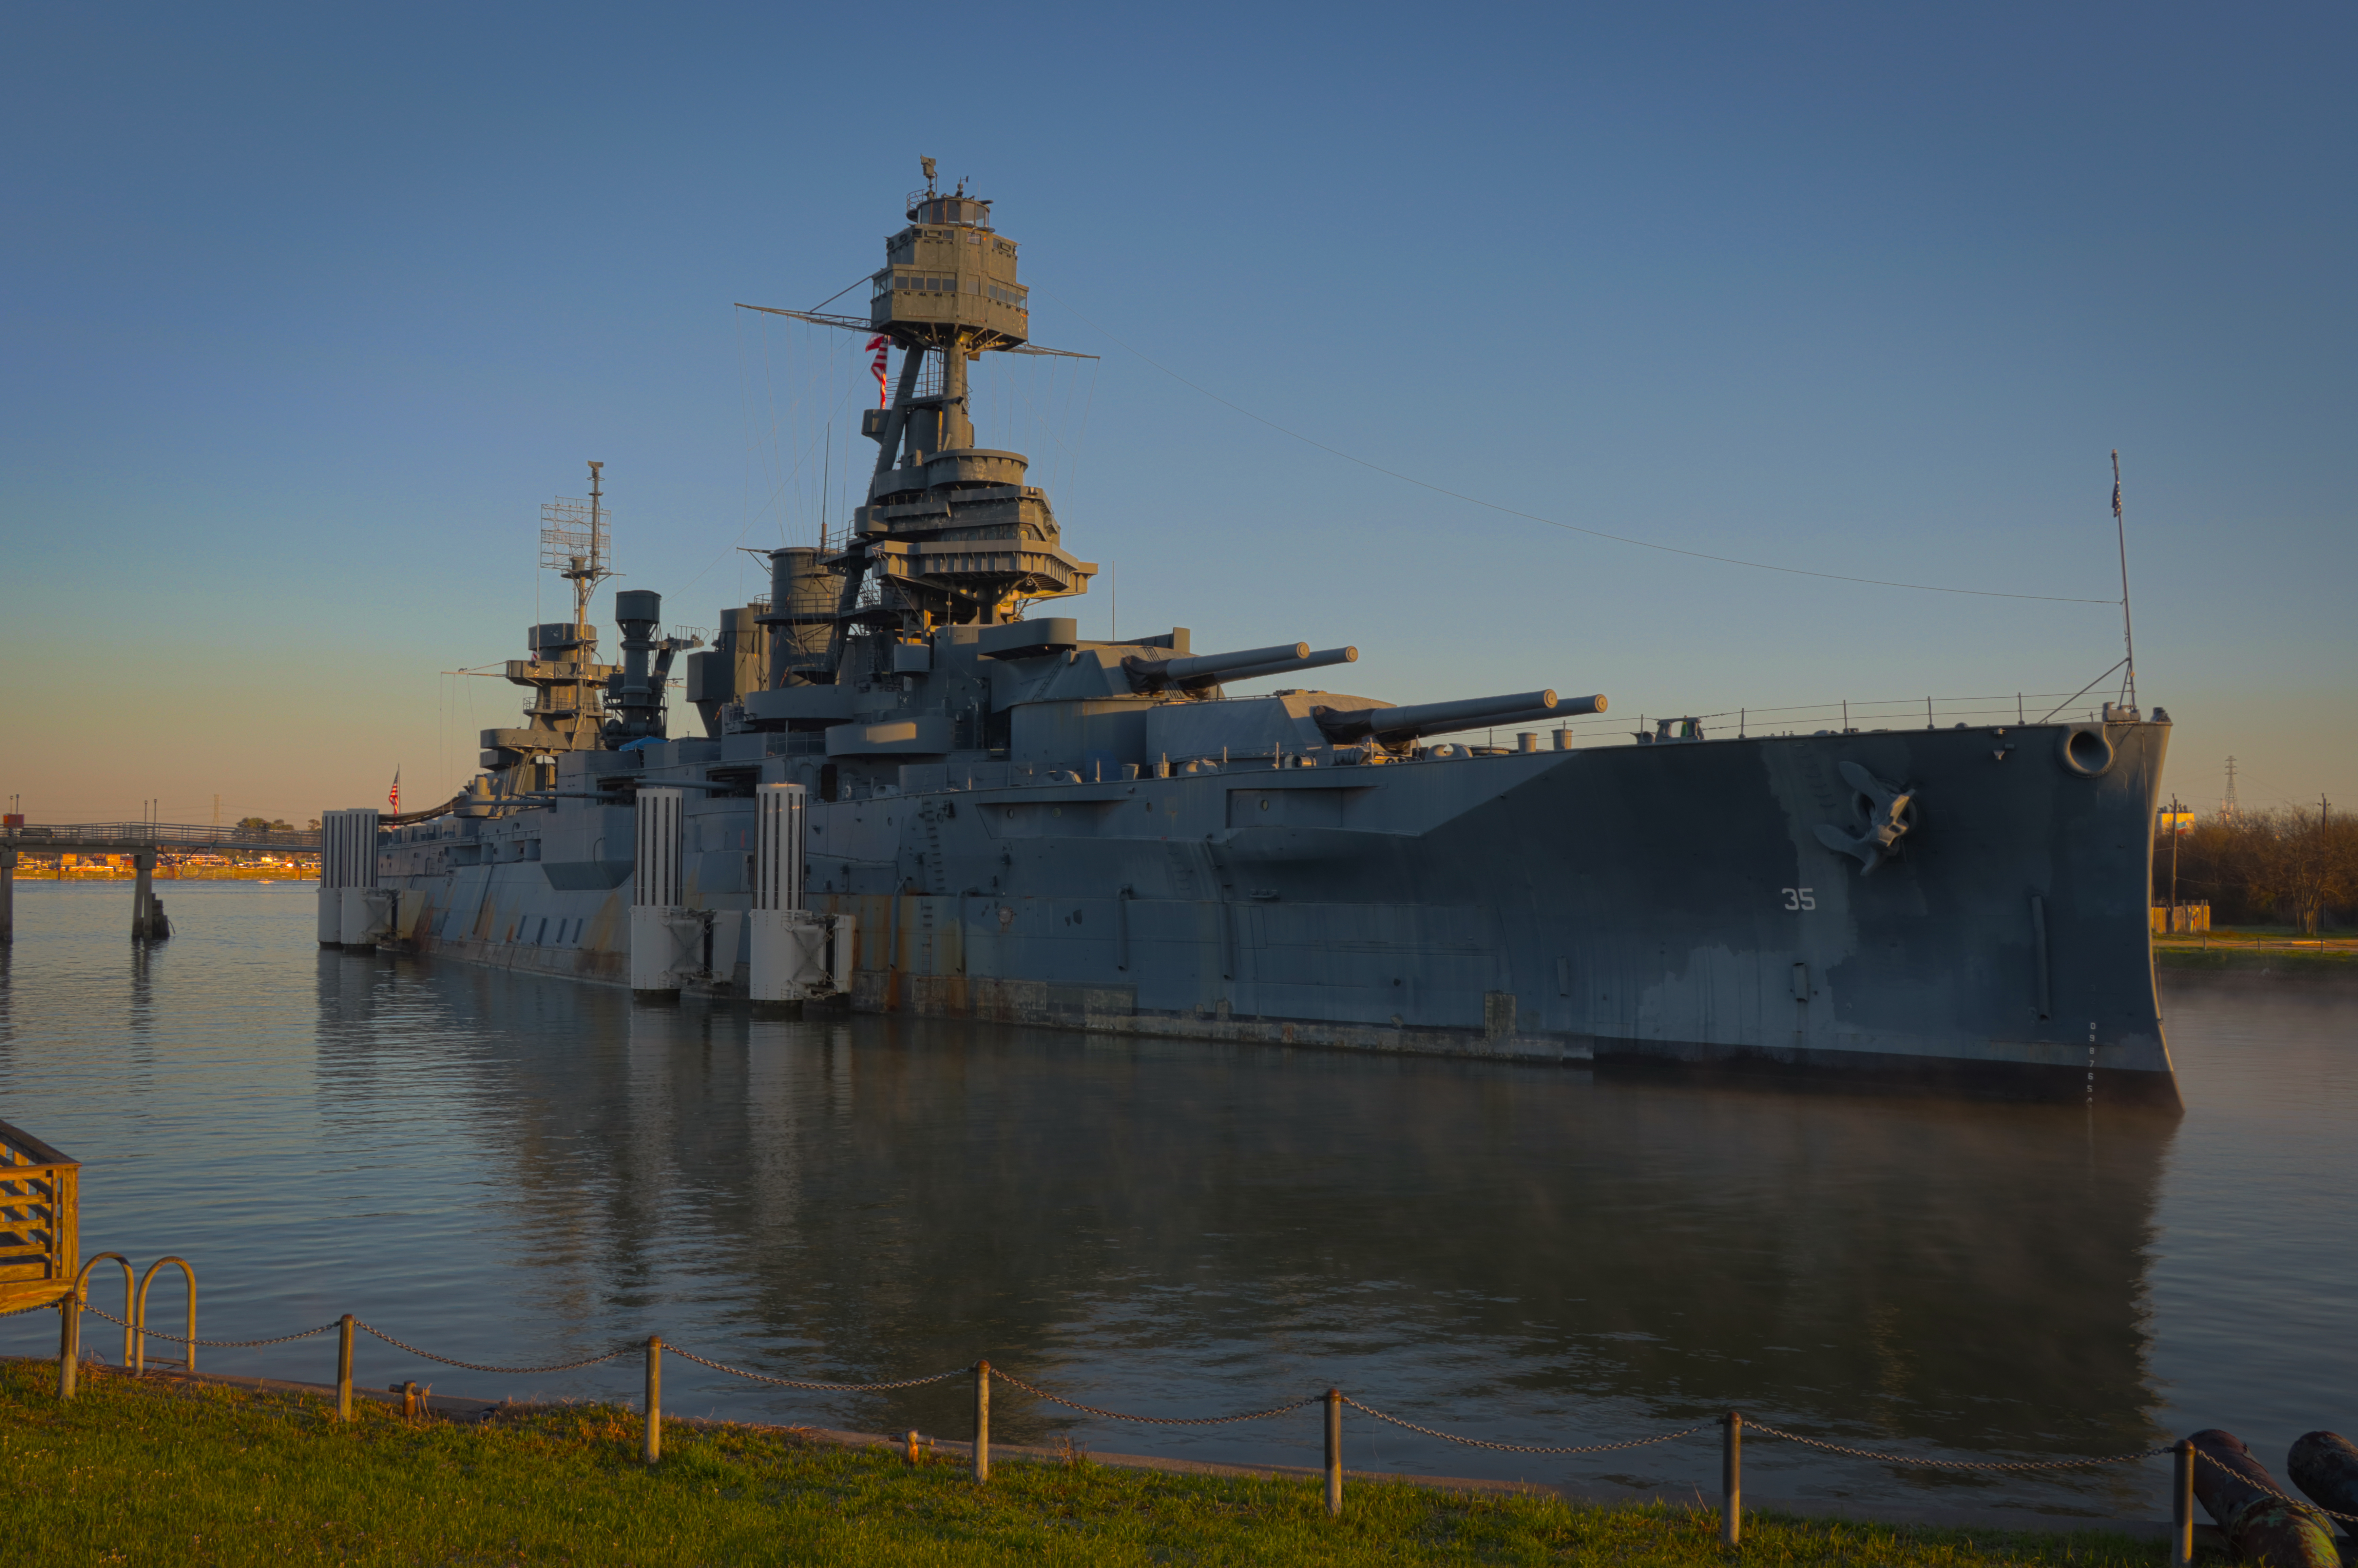
texas, water, sky, outdoors, ship, barge, boat, watercraft, naval architecture, lake, vehicle, naval ship, warship, cruiser, destroyer, navy, dreadnought, guided missile destroyer, meko, battleship, battlecruiser, auxiliary ship, training ship